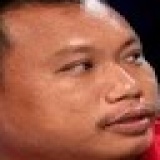
diễn viên Bảo Suzu